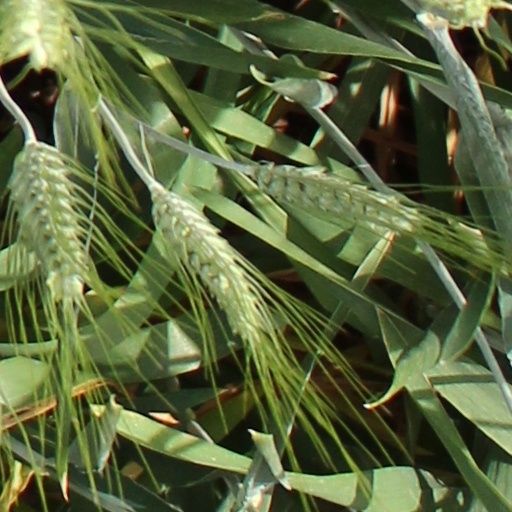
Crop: wheat